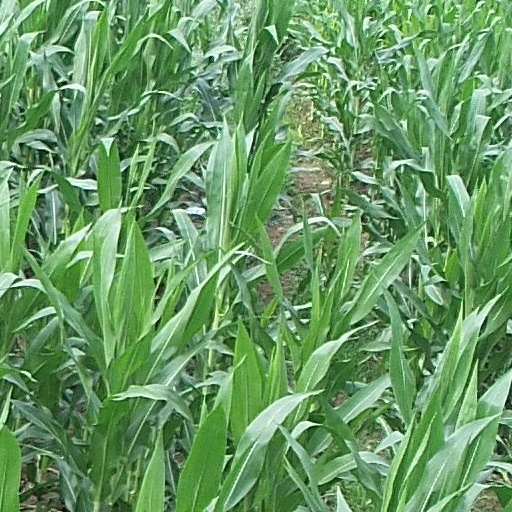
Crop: maize; corn